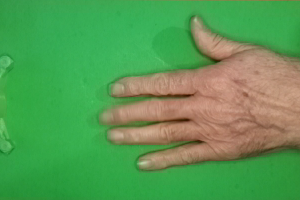
Label: paper